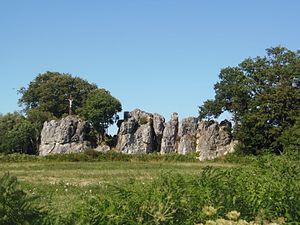
Lignières-Orgères (Pays de la Loire, France). Les roches d'Orgères.
Lignières-Orgères est une commune française, située dans le département de la Mayenne en région Pays de la Loire, peuplée de 742 habitants.
Orgères-la-Roche est une ancienne commune française du département de la Mayenne et la région Pays de la Loire, associée à Lignières-la-Doucelle pour former la commune de Lignières-Orgères à partir du 1ᵉʳ janvier 1972, puis totalement intégrée le 1ᵉʳ août 1987.